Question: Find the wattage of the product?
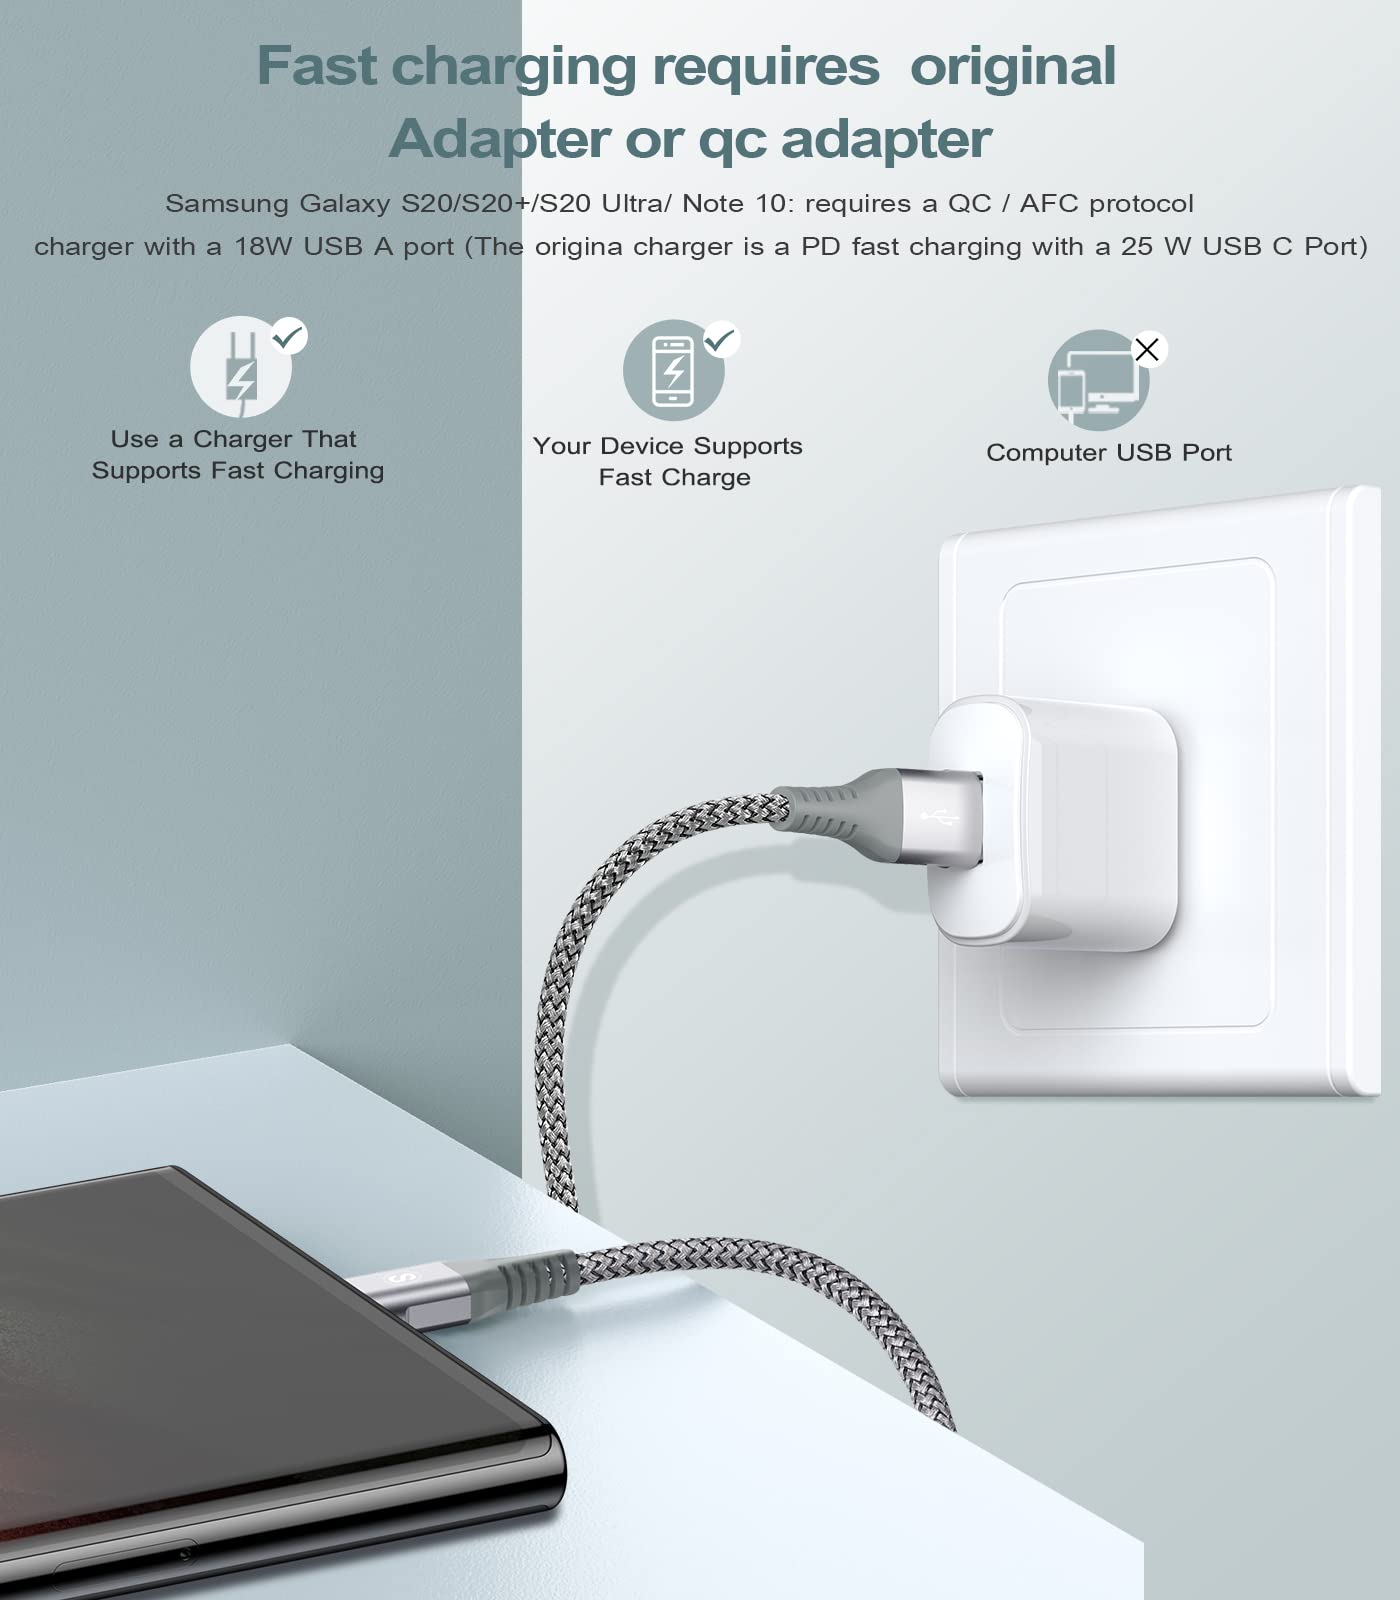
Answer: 18.0 watt